Christian Vande Velde

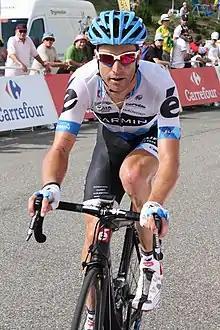
Vande Velde at the 2011 Tour de France

Christian Vande Velde (born May 22, 1976) is a retired American professional road racing cyclist of Belgian descent, who rode professionally between 1998 and 2013. Vande Velde competed for the , , and squads. He has been a cycling analyst for NBC Sports since 2014. He is the son of cyclist John Vande Velde.